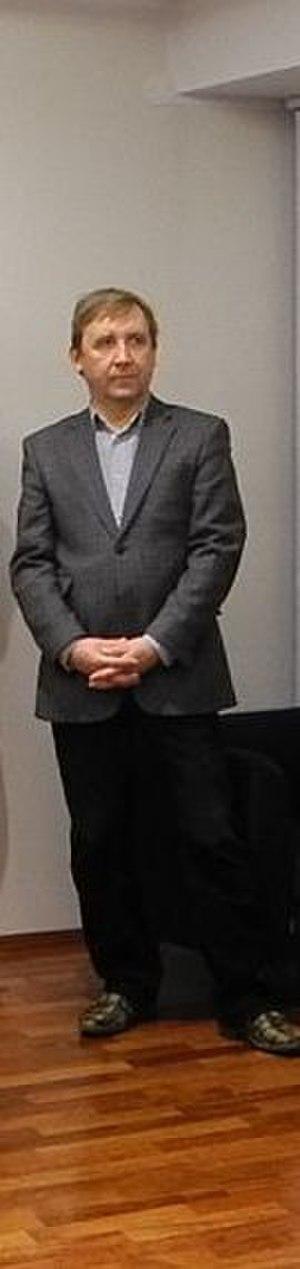
Elmo Nüganen, né à Jõhvi le 15 février 1962, est un comédien, scénariste et réalisateur estonien.